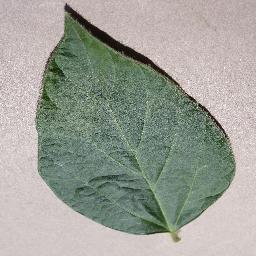
Label: Soybean___healthy